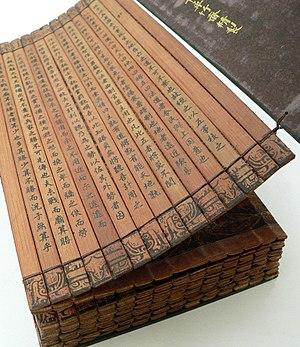
Les lamelles de bambou étaient, avec celles en bois, les principaux supports pour les documents en Chine avant l'introduction généralisée du papier au cours des deux premiers siècles de notre ère. Les bandes de bambou longues et étroites portent généralement une seule colonne de texte écrit au pinceau, en caractères chinois. Pour les textes plus longs, les lamelles sont reliées l'une à l'autre avec du fil. Chaque lamelle a généralement la longueur d'une baguette et deux fois sa largeur.
Le Dao de jing, parfois écrit Tao te king, est un ouvrage classique chinois qui, selon la tradition, fut écrit autour de 600 av. J.-C. par Lao Tseu, le sage fondateur du taoïsme, dont l'existence historique est toutefois incertaine. De nombreux chercheurs modernes penchent pour une pluralité d’auteurs et de sources, une transmission tout d’abord orale et une édition progressive. Les plus anciens fragments connus, découverts à Guodian, remontent à 300 av. J.-C. environ ; les premières versions complètes très semblables au texte actuel, provenant de Mawangdui, datent de la première moitié du IIᵉ siècle av. J.-C.